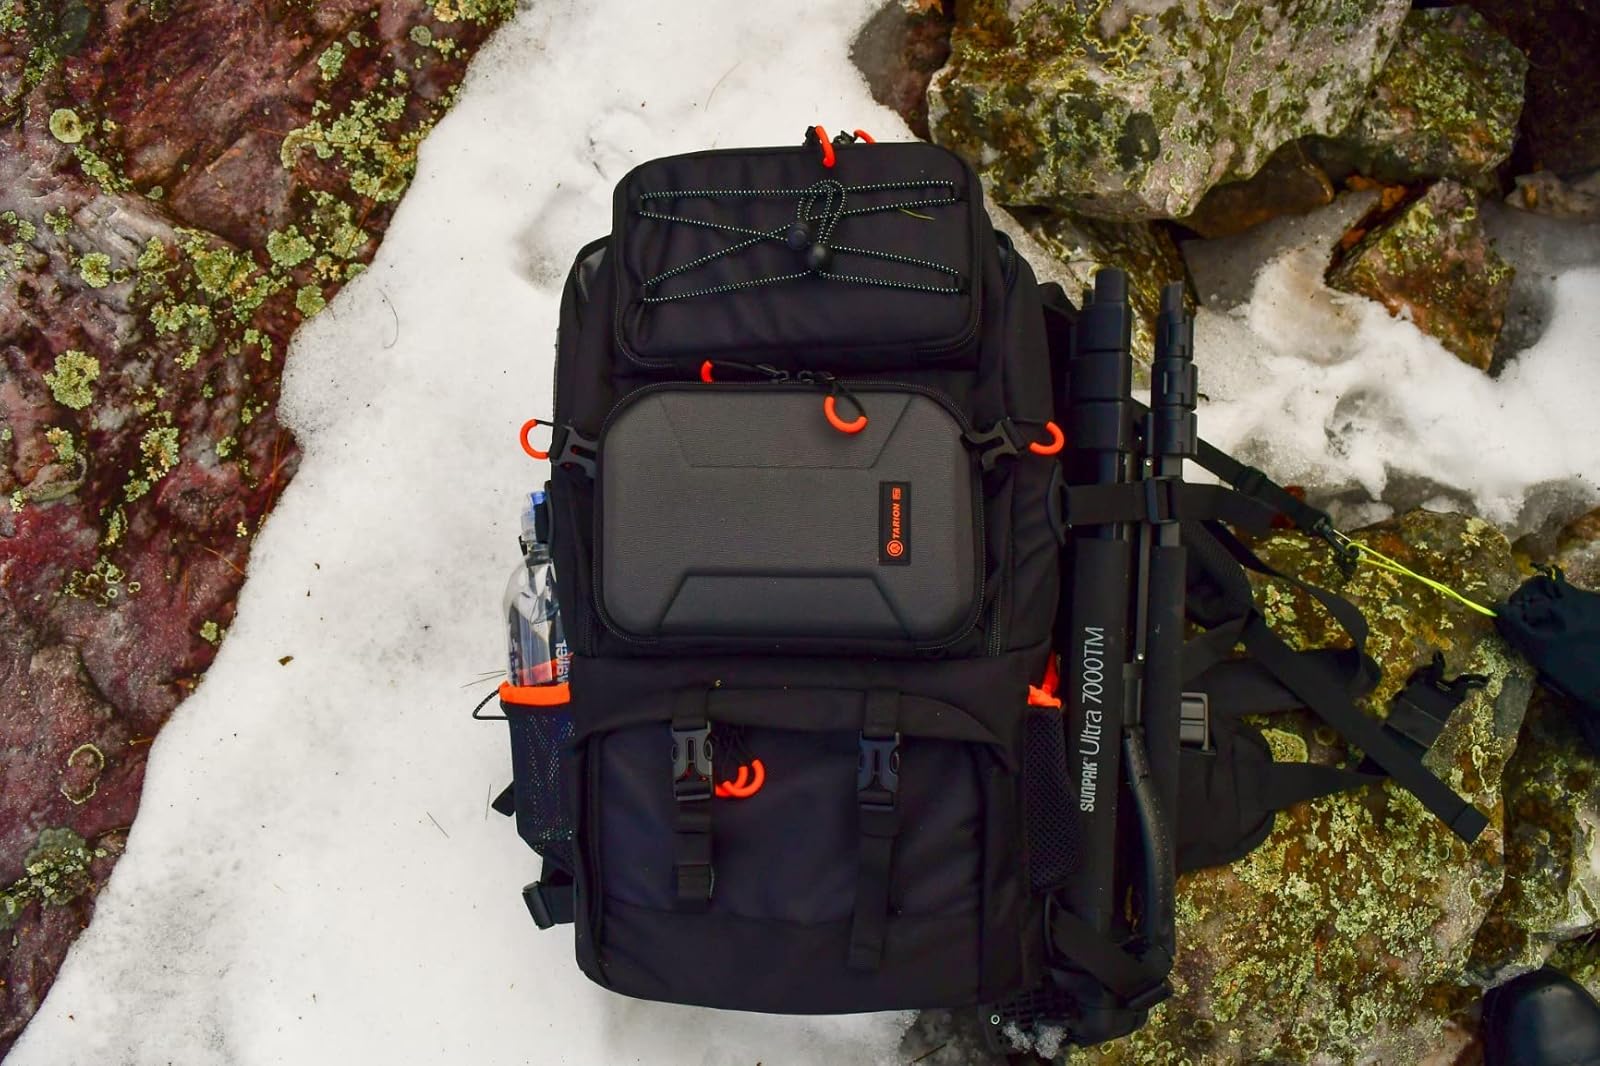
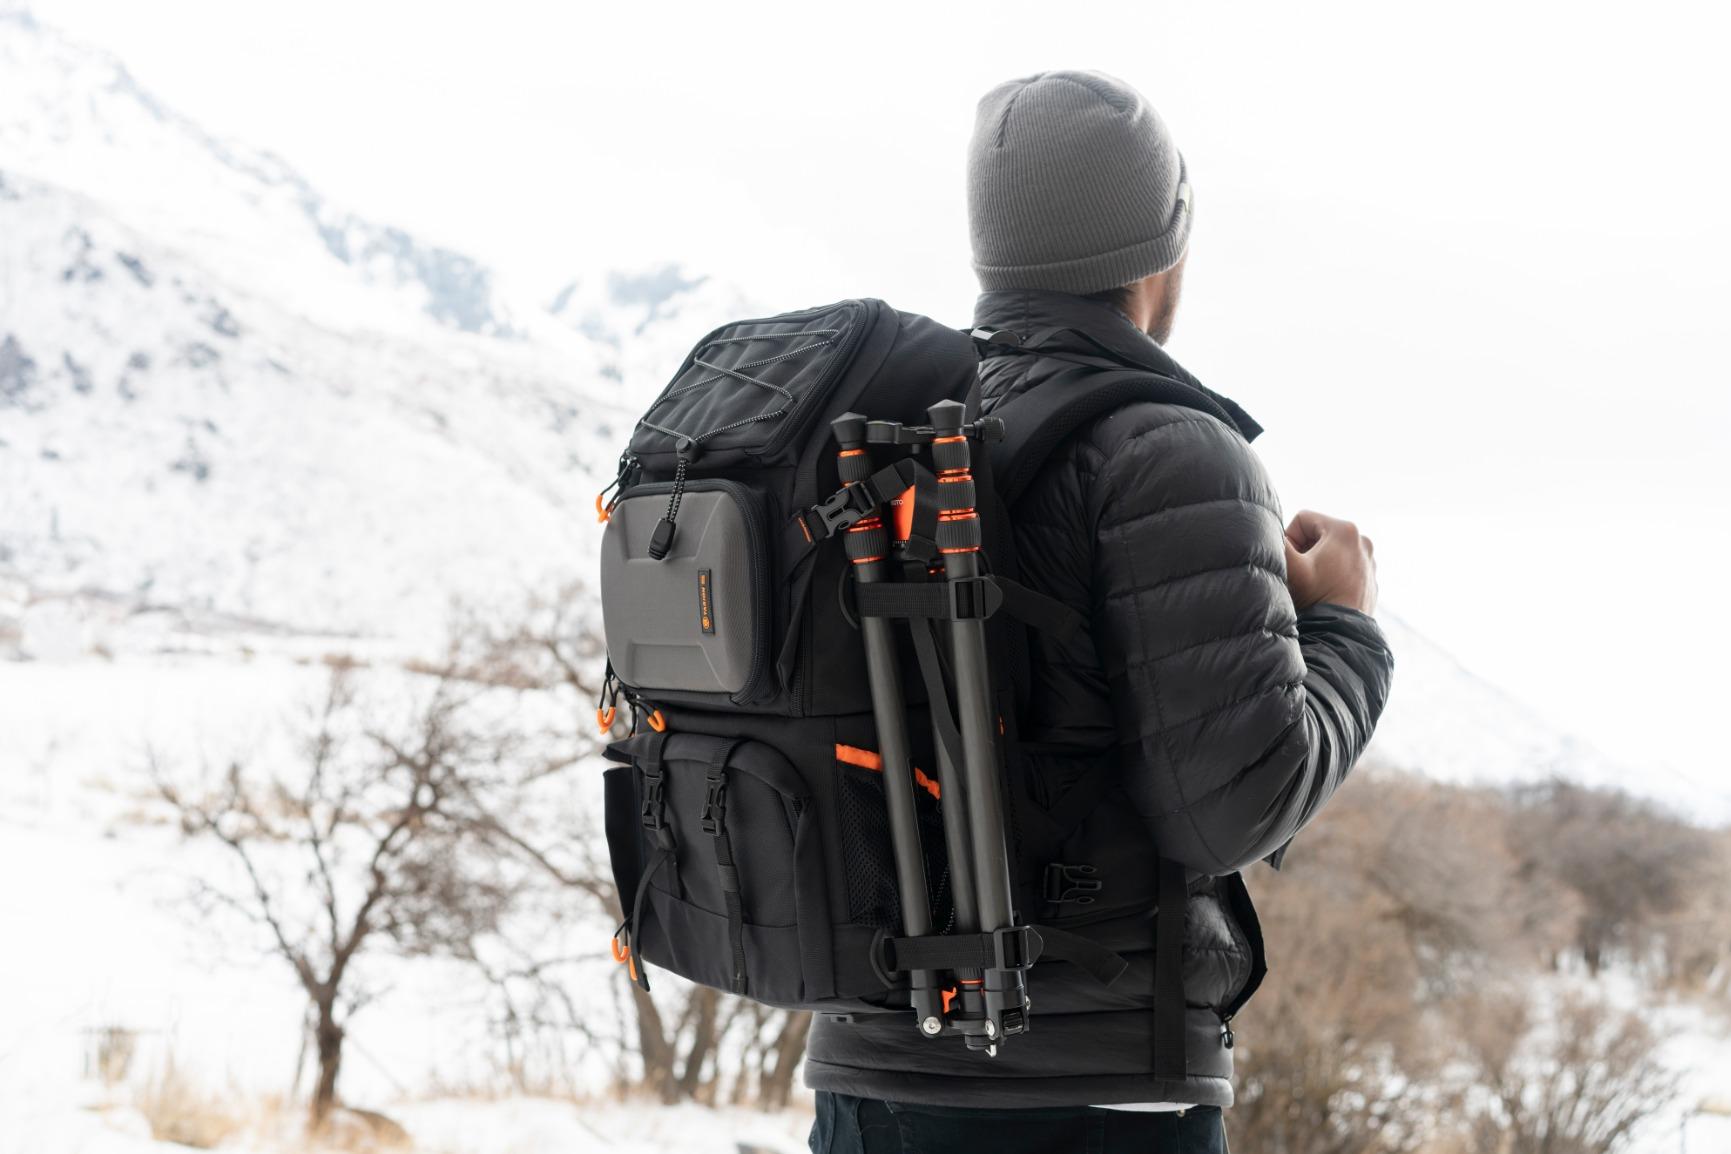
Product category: bag
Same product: yes